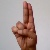
The image shows a hand gesture representing the letter 'U' in Indian Sign Language.